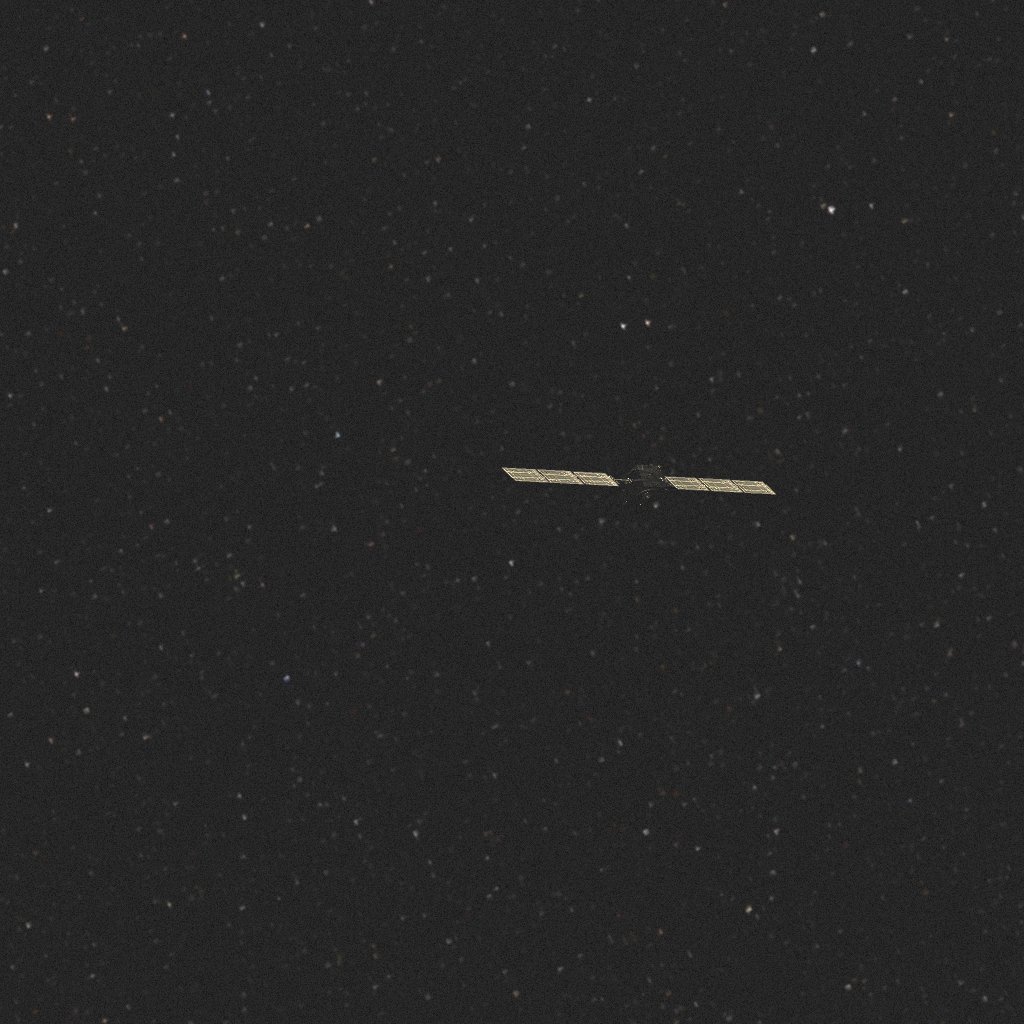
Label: smart_1